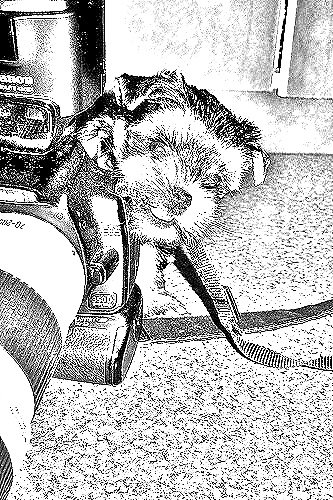
Portrait style: Sketch Portrait